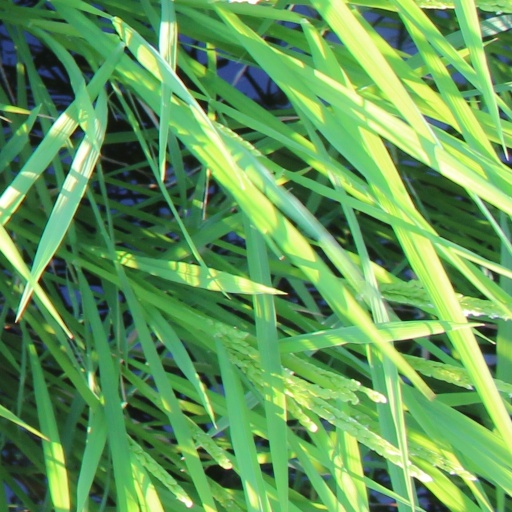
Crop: rice